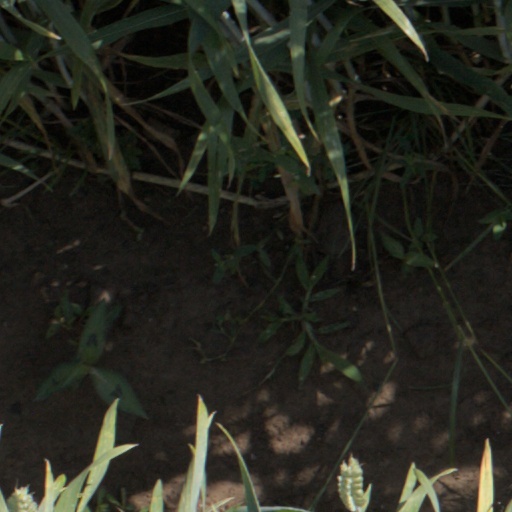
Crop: wheat